Highway 40 (Israel)

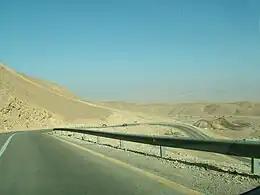

North of Kiryat Malakhi, the highway merges with Highway 3 for 4 km to Re'em Junction. This short section has six lanes (three in each direction). It then continues as a four lane road, passing through Gedera and past Tel Nof Air Force Base and Rehovot. Between Matzliah Junction and Gesher Lod Junction it forms an eastern bypass of Ramle and Lod.